Vlaamse Televisie Sterren

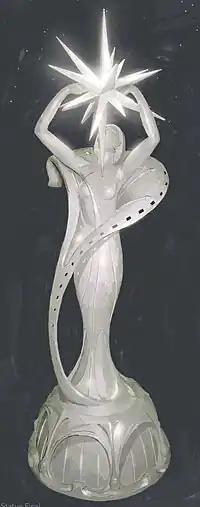
A Vlaamse Televisie Ster statuette (draft)

The Vlaamse Televisie Sterren (Dutch for "Flemish Television Stars") are Flemish television awards, in fifteen categories. Winners are announced during an annual television show called Night of the Flemish Television Stars (Dutch: Nacht van de Vlaamse Televisie Sterren), which is an Oscar-style gala organised by the Flemish Television Academy (Vlaamse Televisie Academie). Each year categories are evaluated and adapted to the ever-changing trends of television if needed.